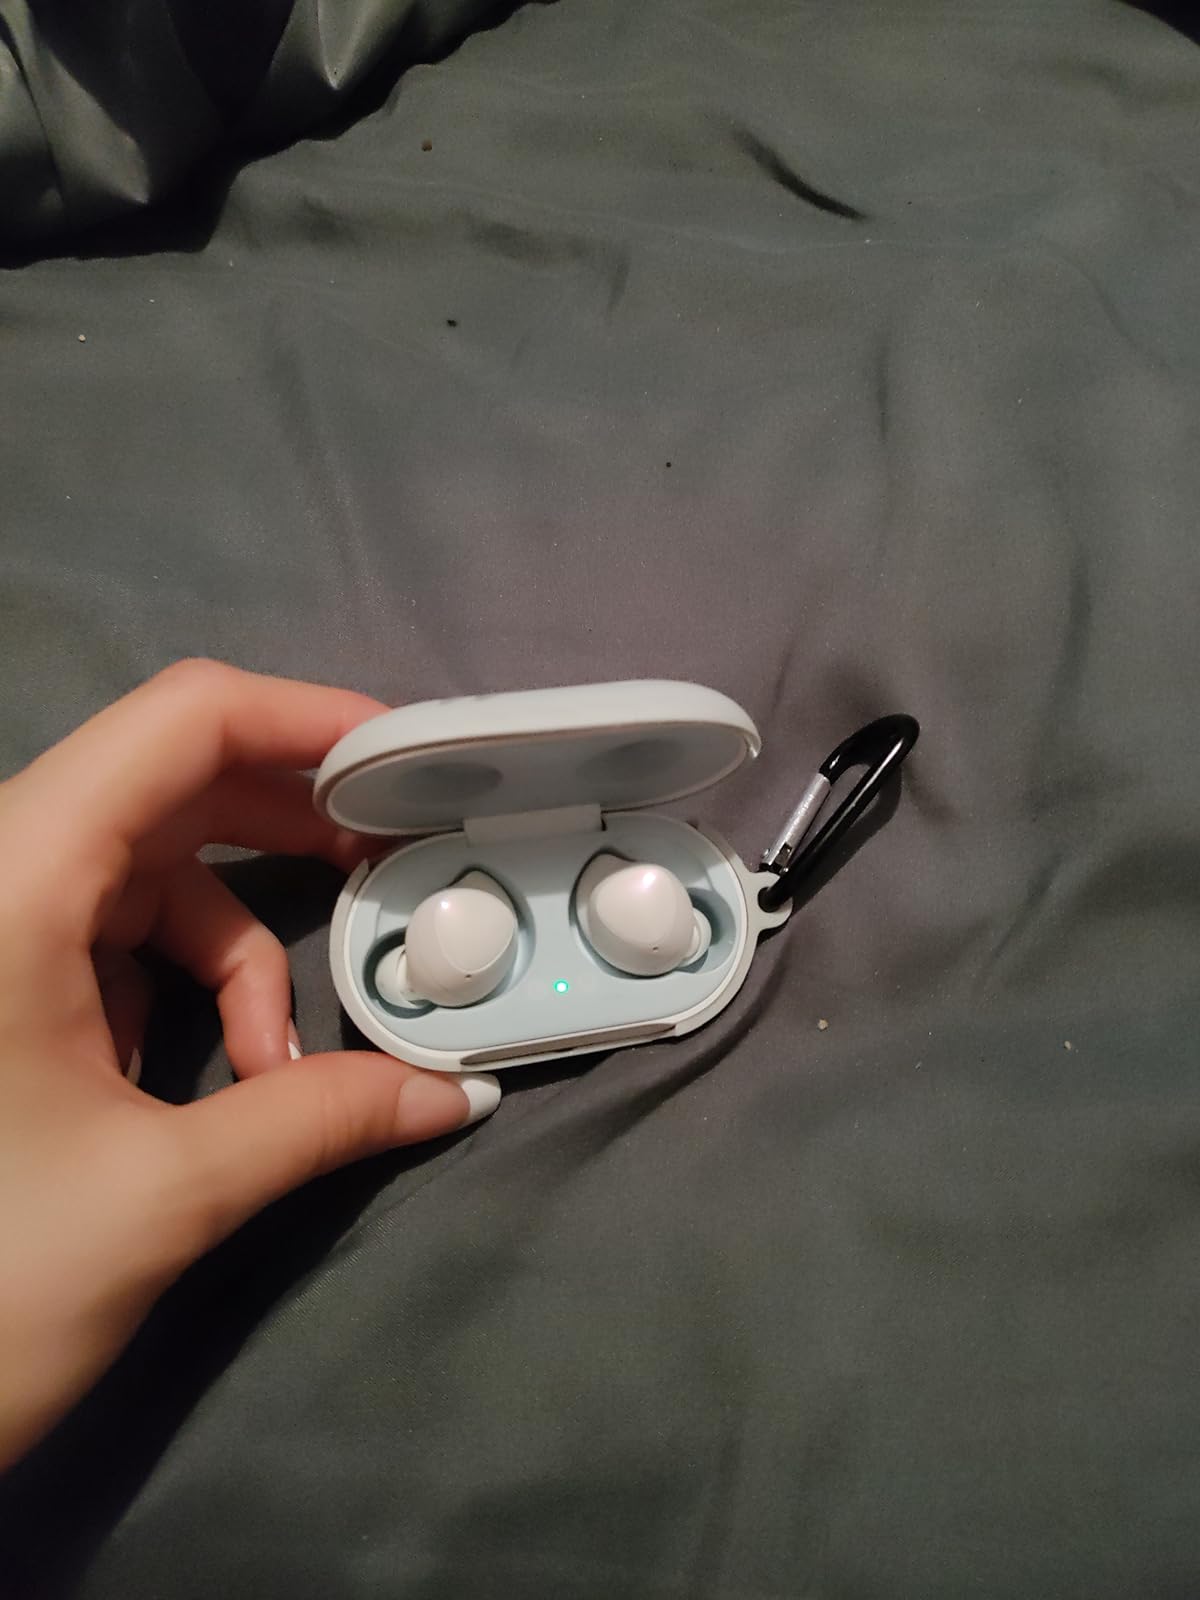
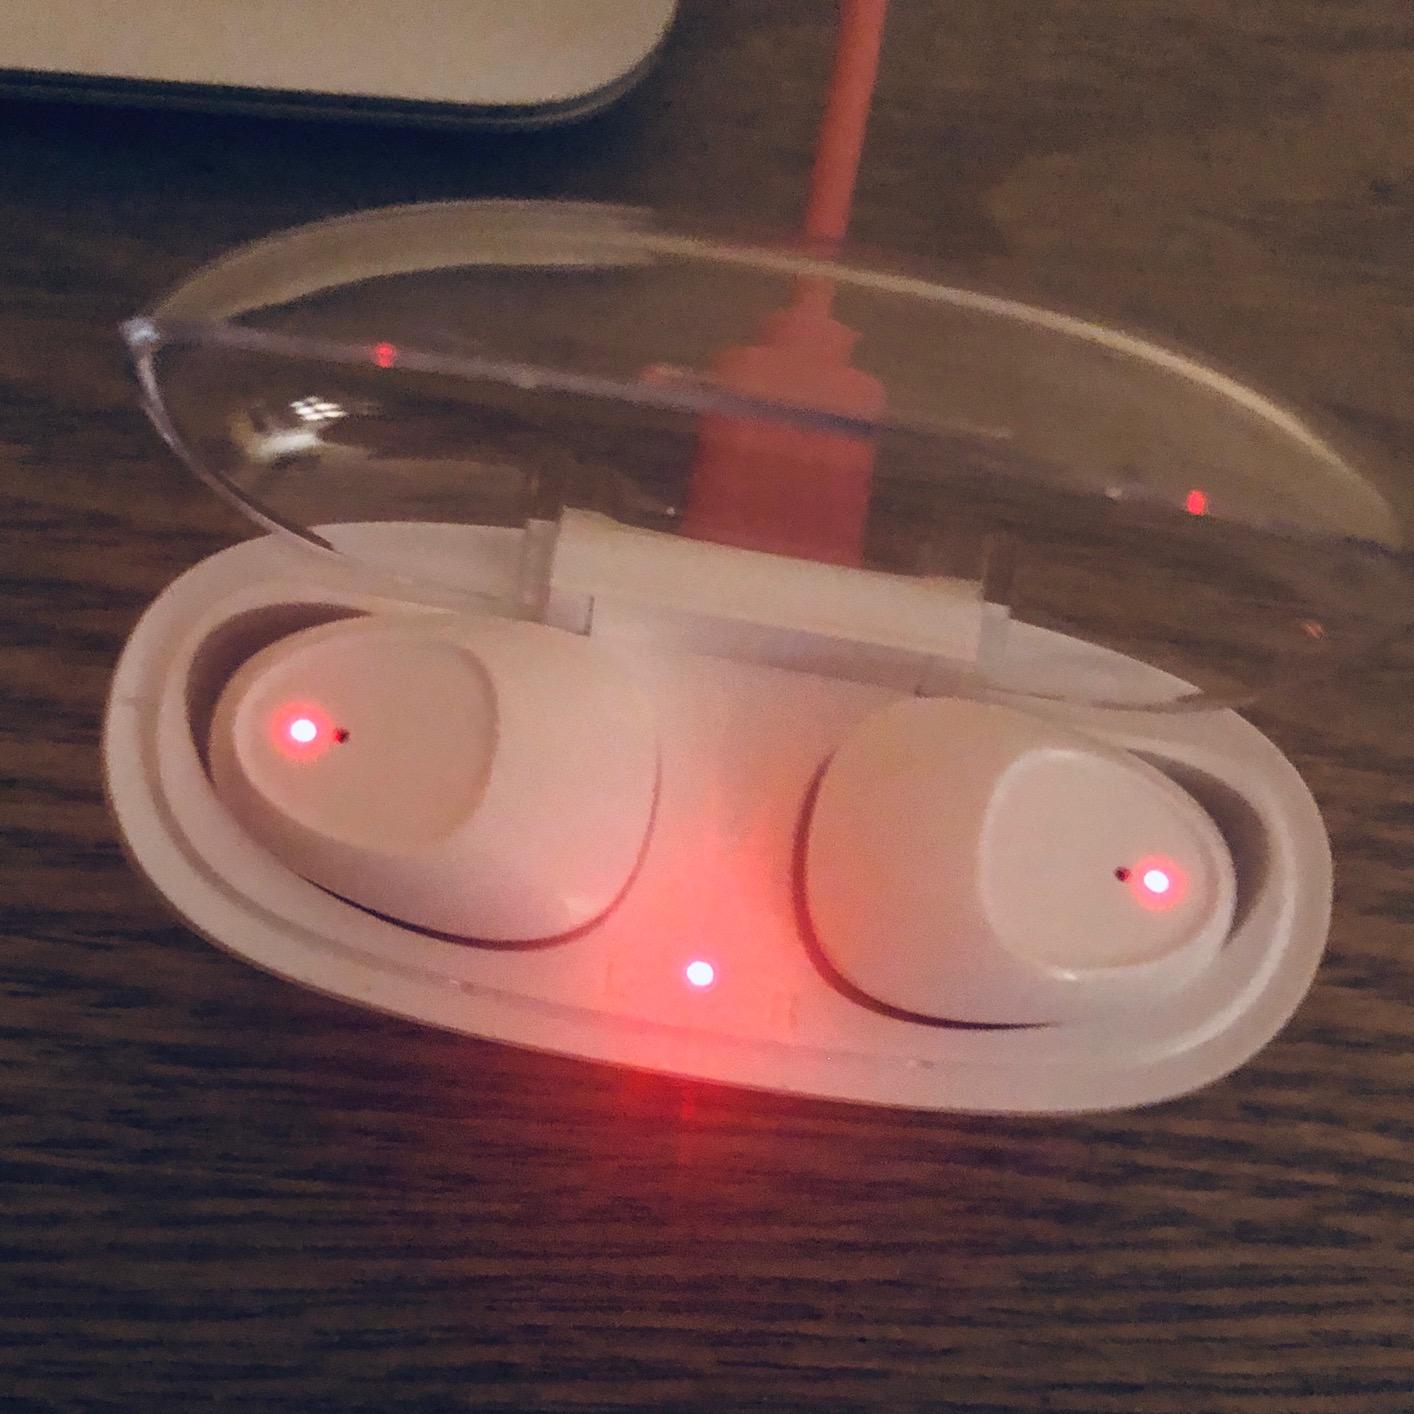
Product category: earbuds
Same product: no